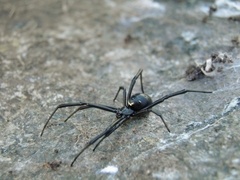
Species: Lactrodectus_hesperus